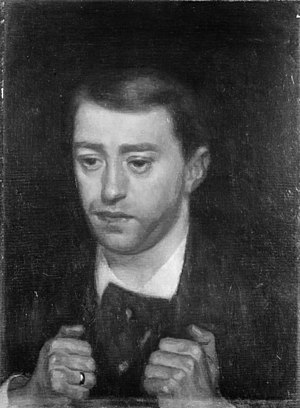
Fini Henriques
Vilhelm Hammershøi, Komponisten Fini Henriques, ca. 1896, Statens Museum for Kunst.
Valdemar Fini Henriques var en dansk komponist og violinist.